RWD 8

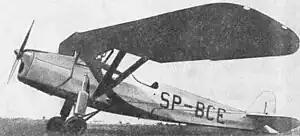

The RWD 8 was a Polish parasol wing monoplane trainer aircraft produced by RWD. It was used from 1934 to 1939 by the Polish Air Force and civilian aviation.